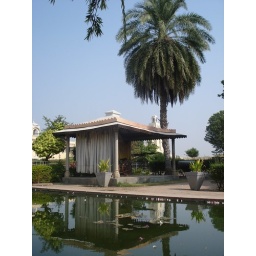
took it near Sky lab. You see the clock tower too.